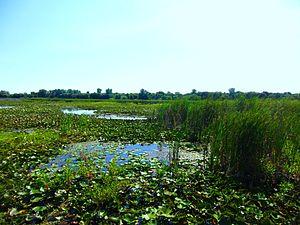
Le Parc National de la Pointe-Pelée, Ontario, Canada. La diversité de la fauna au marais est unique."